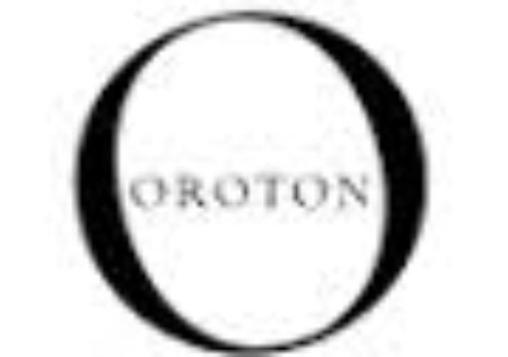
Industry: Clothes